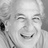
Emotion: happy